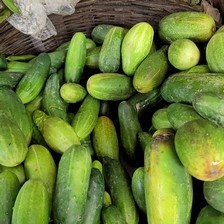
Label: cucumber